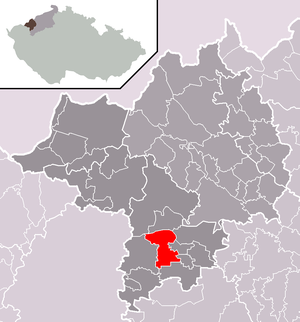
Vilémov est une commune du district de Chomutov, dans la région d'Ústí nad Labem, en Tchéquie. Sa population s'élevait à 571 habitants en 2018.